Lee Bracegirdle

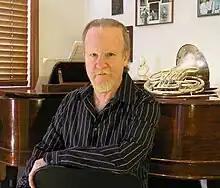
Lee Bracegirdle, 2013

He was born in Houston, Texas, US, and grew up in Bucks County, near Philadelphia, Pennsylvania. He resides in Sydney, Australia and his compositions are published by C.F. Peters.